Alexander Samarin

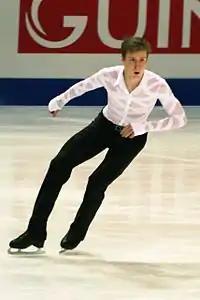
Samarin at the 2016–17 Junior Grand Prix Final

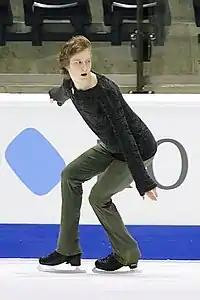
Samarin at the 2015 World Junior Championships

"Small medals for short and free programs awarded only at ISU Championships."